Rana Naidu

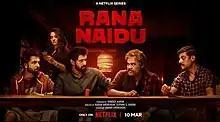
Promotional poster

Rana Naidu is an Indian action crime drama television series on Netflix directed by Karan Anshuman and Suparn Verma. On 19 April 2023, the show was renewed for a second season.